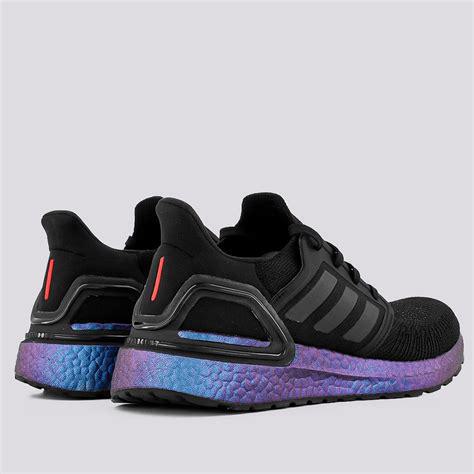
Brand: Adidas
Model: Ultra Boost 20